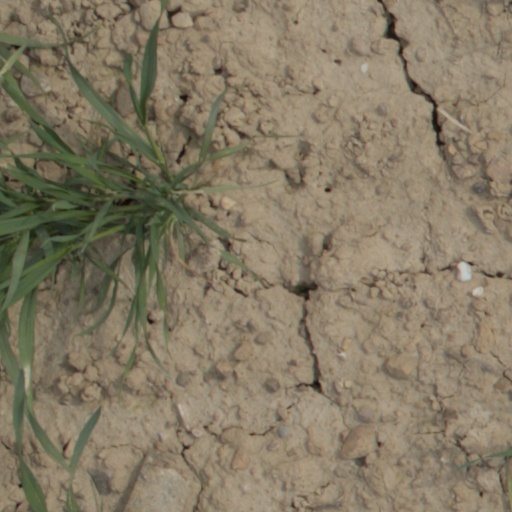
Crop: wheat